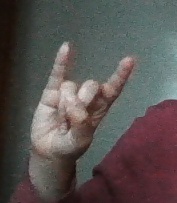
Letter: la